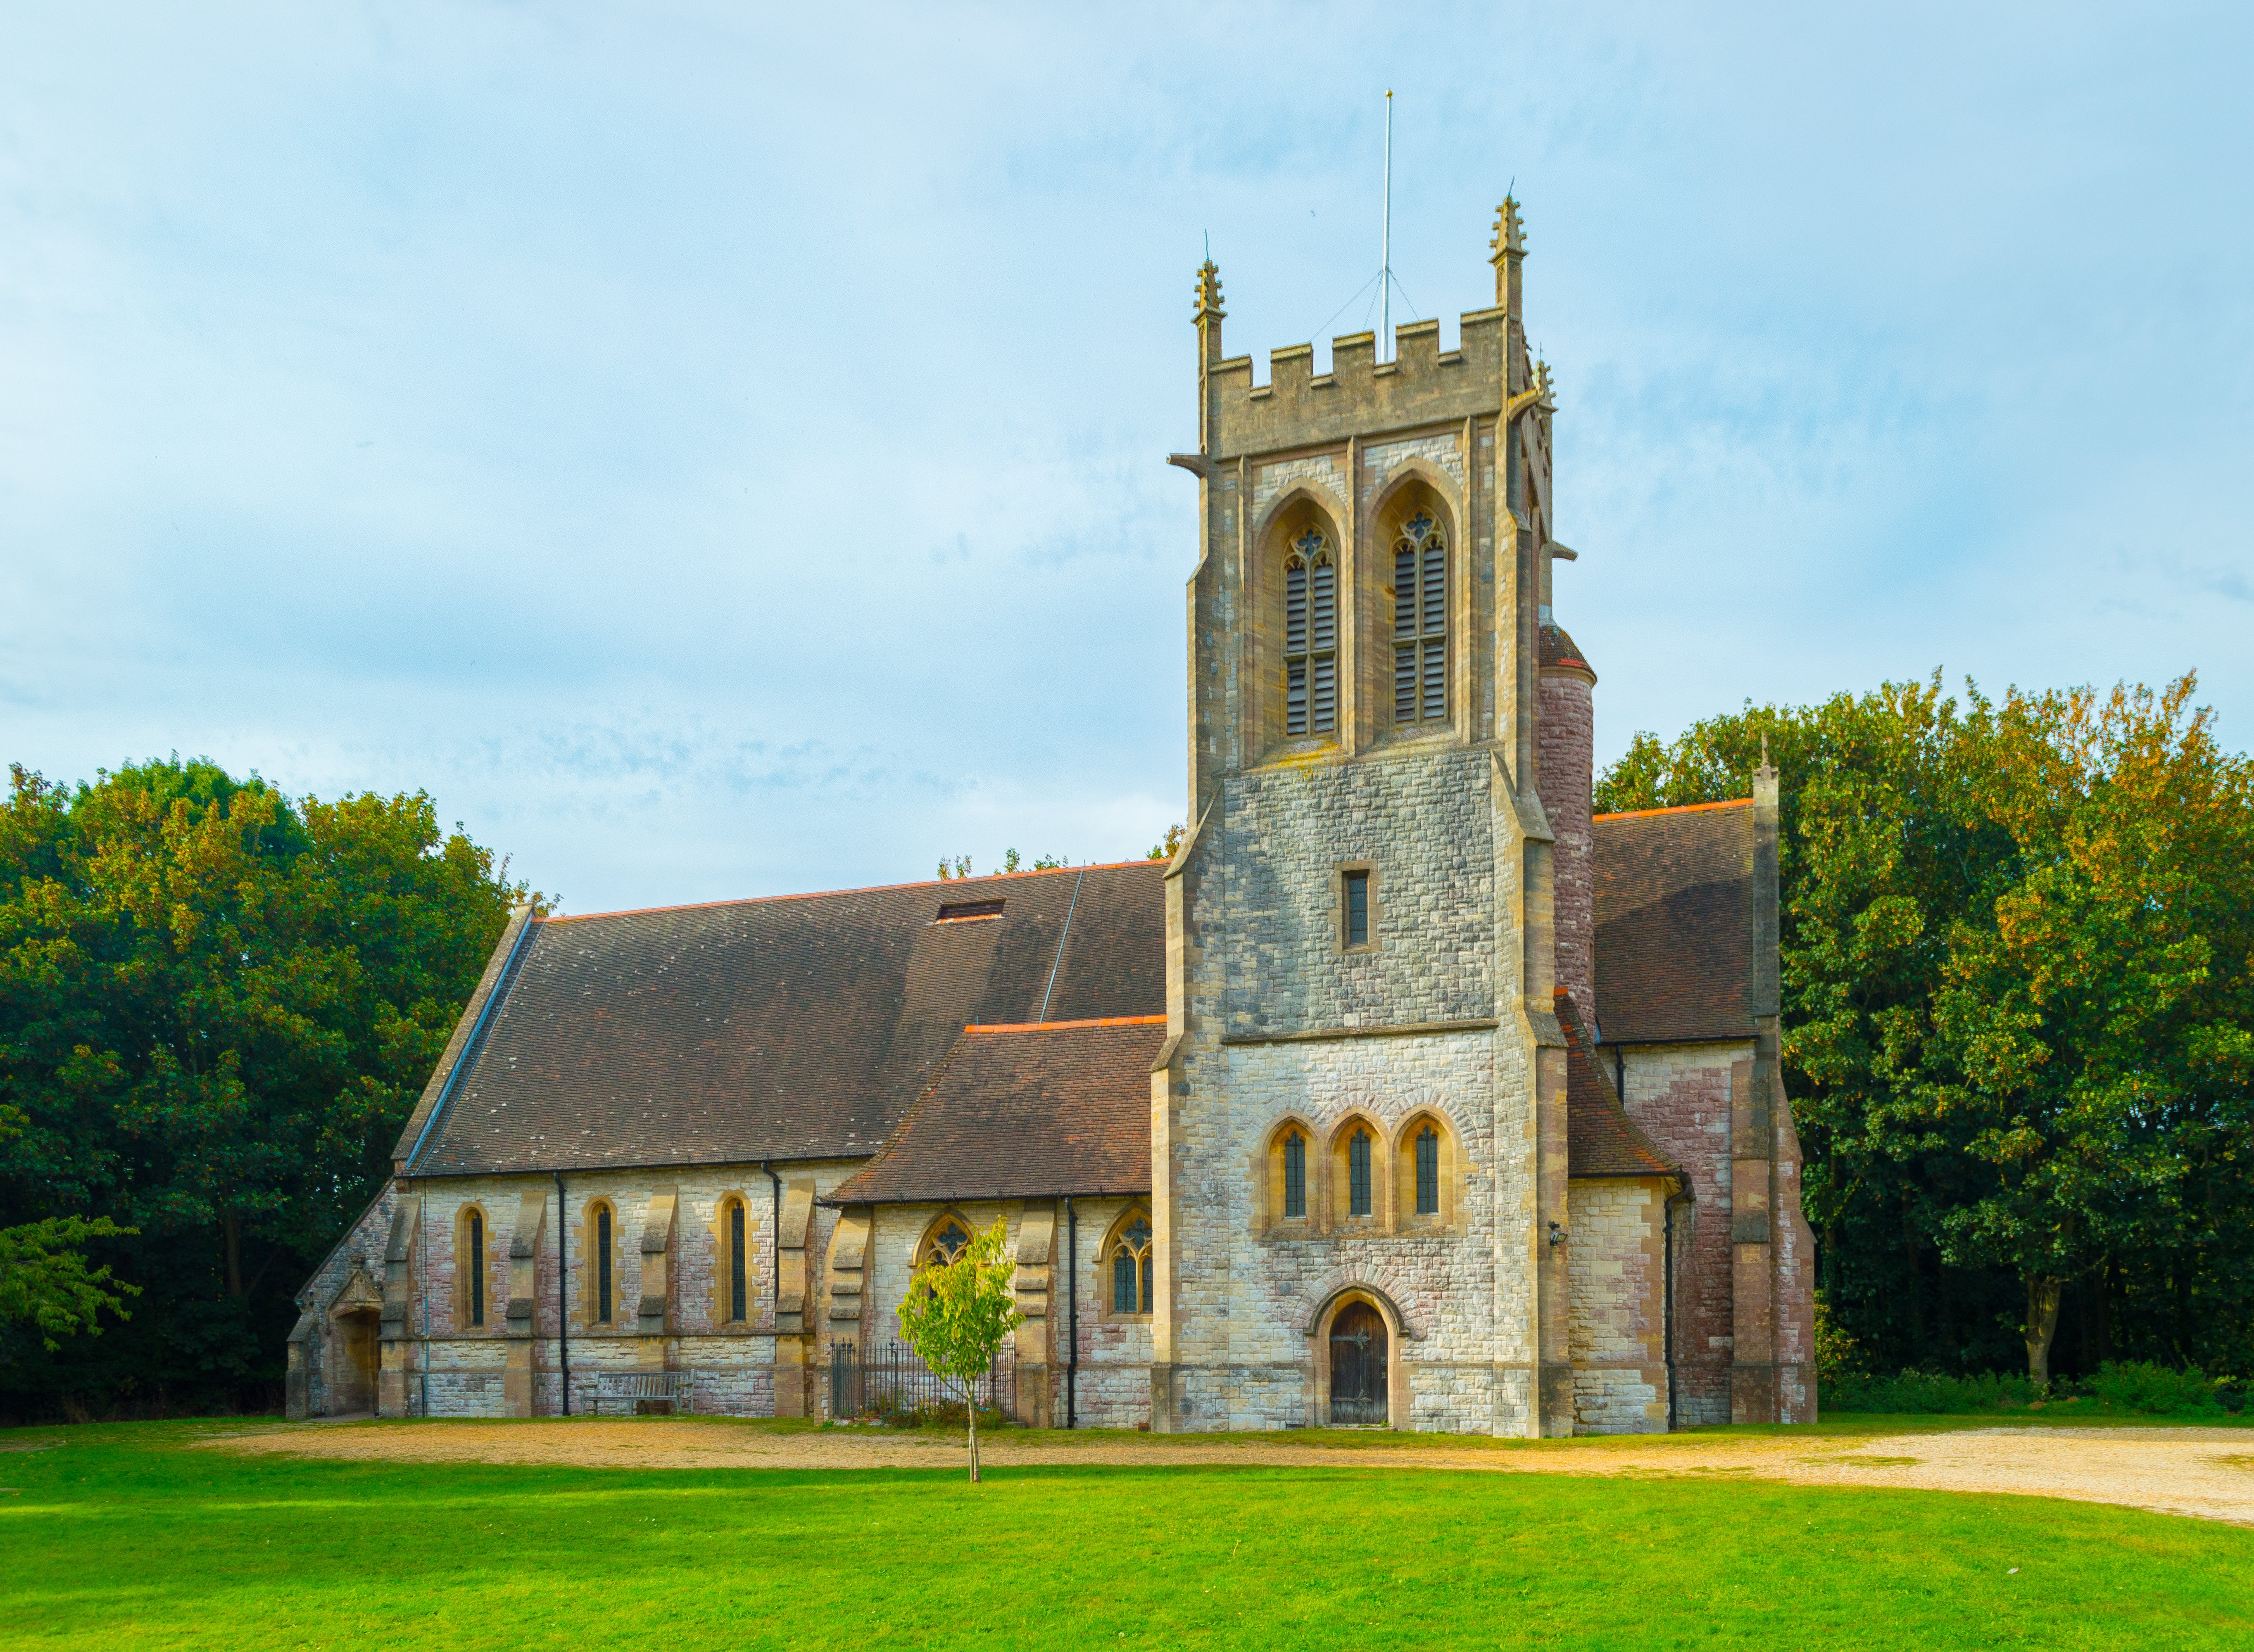
landscape, light, architecture, camera, photography, glass, building, chateau, stone, photo, travel, bell, dslr, europe, architect, high, tower, autumn, church, cathedral, chapel, exterior, nikon, historic, gothic, place of worship, trees, leaves, uk, england, priory, september, windows, spire, arches, belltower, monastery, churches, tall, greatbritain, big, beautiful, abbey, vaulting, historical, estate, c, d3200, views, cathedrals, victorian, late, bells, hampshire, southwestengland, dominate, manor house, rural area, stately home, lanscapes, spanish missions in california